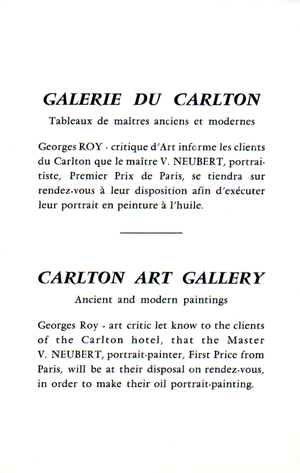
Galerie d'art du Carlton Paris
Vaclav Neubert, né à Bratislava le 20 juillet 1917 et mort à Paris le 7 avril 1996, est un peintre tchèque, naturalisé français le 10 janvier 1965.